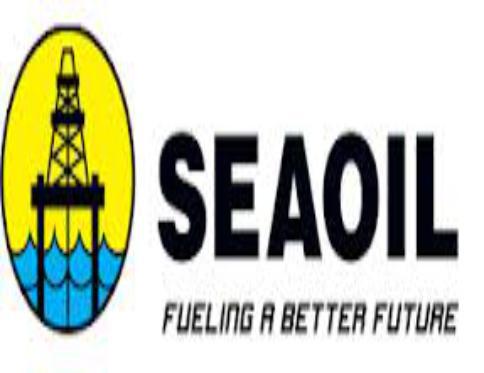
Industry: Transportation